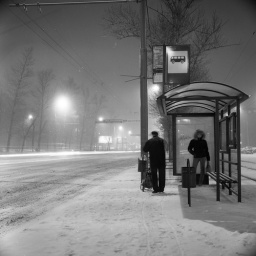
series of night shots around my house / bus stop &amp;amp; the dead avenue